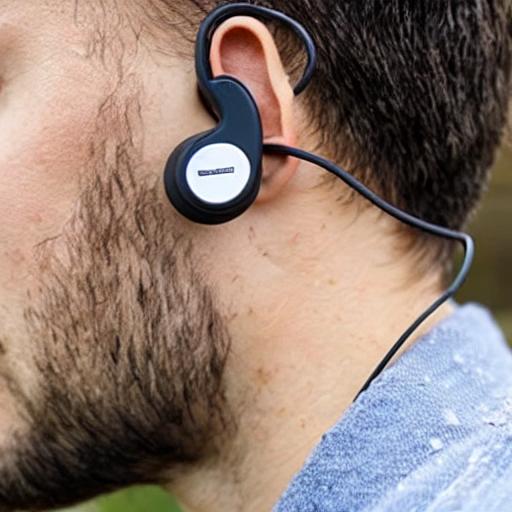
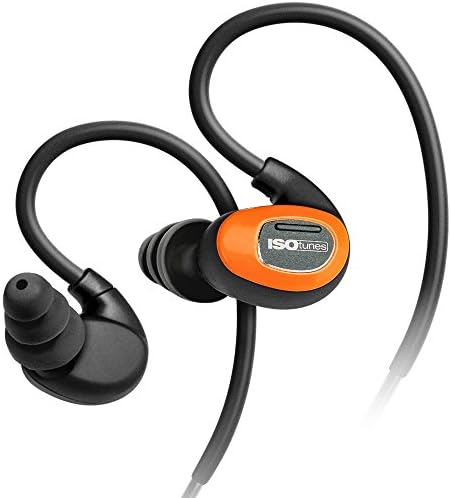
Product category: headphones
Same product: no